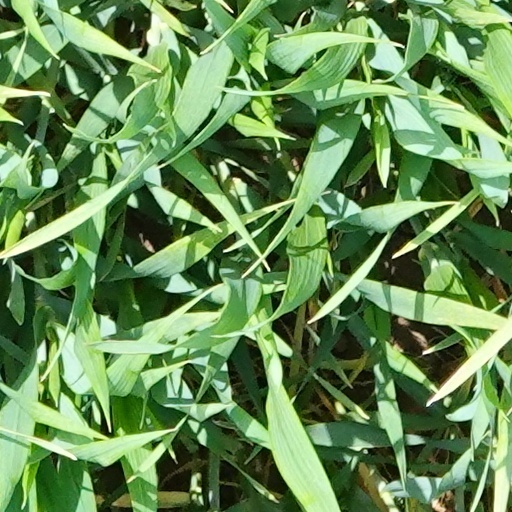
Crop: wheat